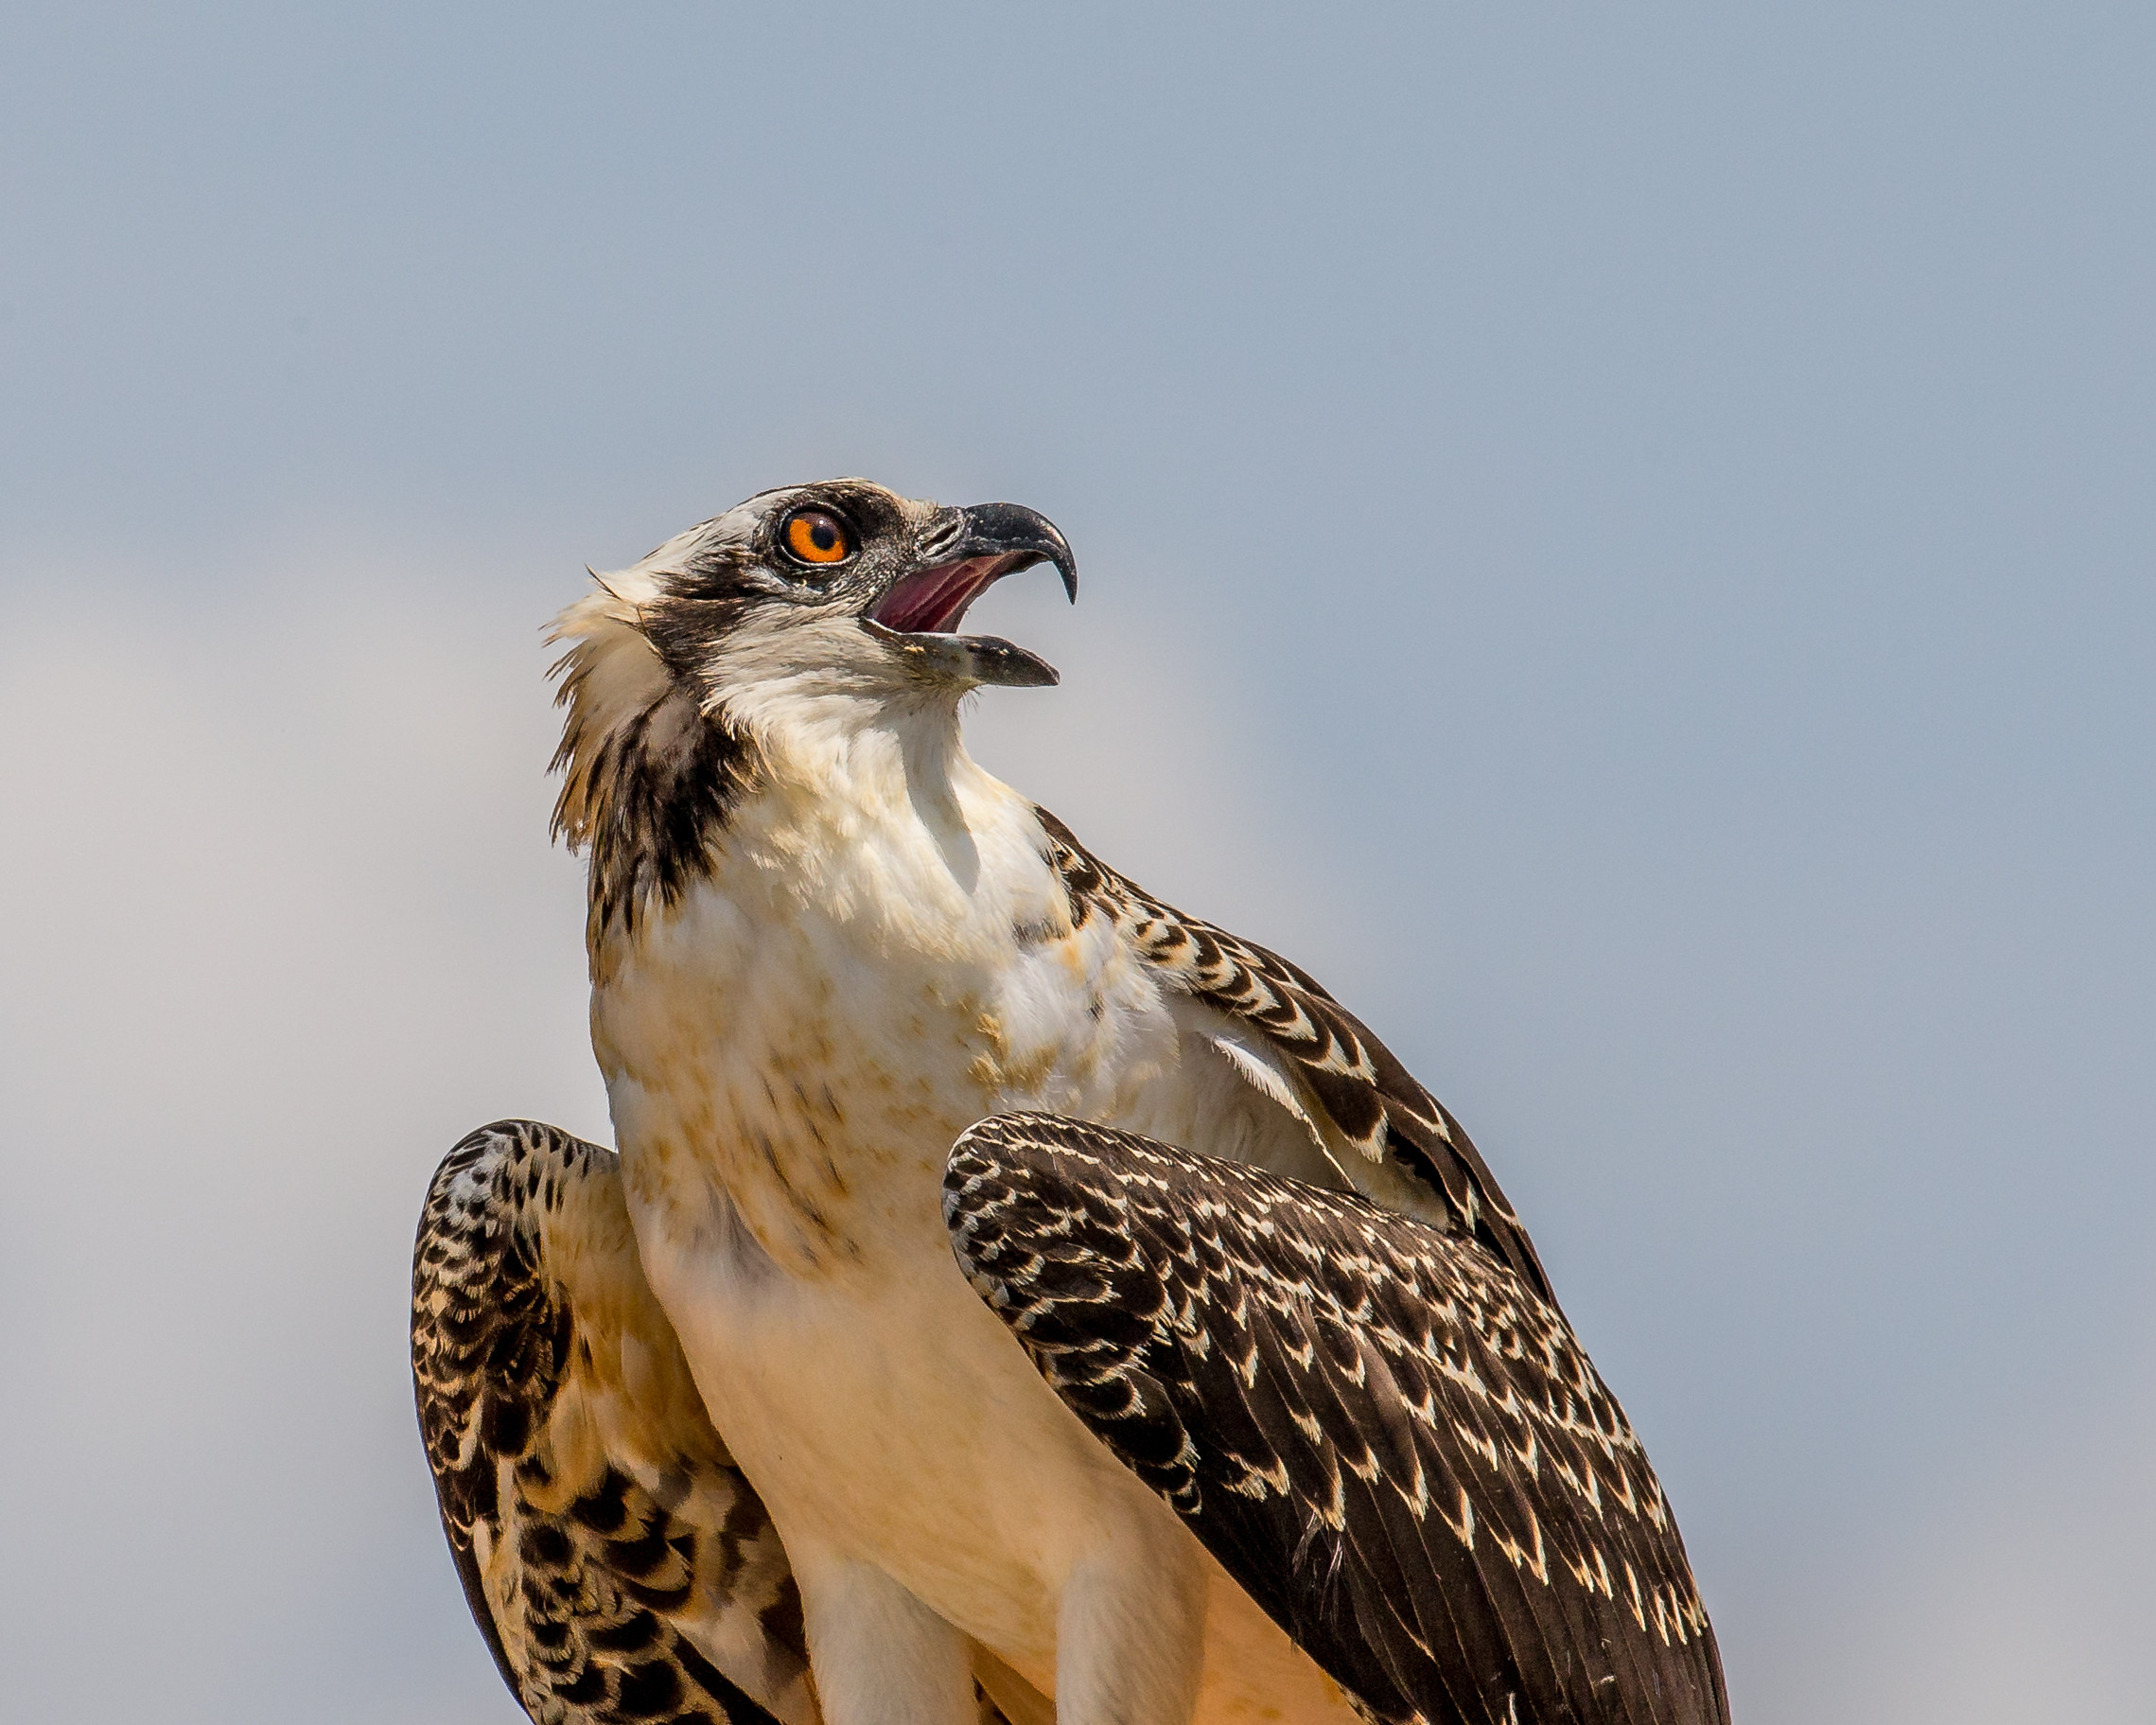
bird, wing, wildlife, beak, hawk, fauna, bird of prey, vertebrate, sparrow, falcon, buzzard, shorebird, naturethroughthelens, perching bird, accipitriformes